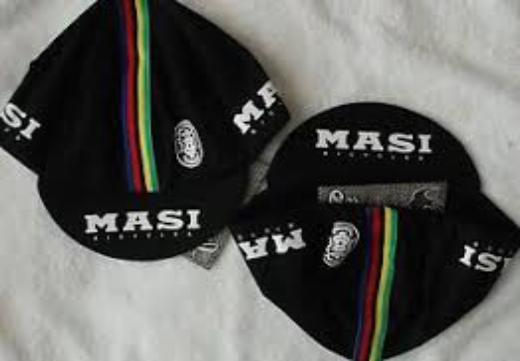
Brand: masi bicycles
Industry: Transportation